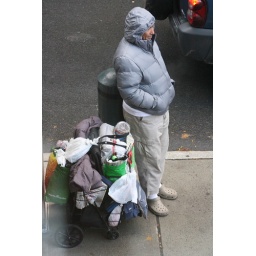
If you look close, I think this guy has the kitchen sink packed in there!